Rose Heilbron

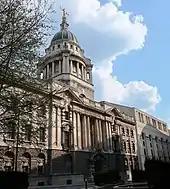
The Old Bailey

Heilbron was appointed as Recorder for Burnley in November 1956, the first appointment of a woman as Recorder, although not the first time one had sat. (Sybil Campbell was appointed a metropolitan stipendiary magistrate in 1945, and Dorothy Knight Dix was the first woman to preside at a jury trial in 1946, as deputy recorder of Deal). In 1957, she was the first woman to sit as a Commissioner of Assize. Elizabeth Lane was appointed the first female judge in the County Court in 1962 and of the High Court in 1965, but Heilbron was appointed as the first female judge to sit at the Old Bailey on 4 January 1972. She became leader of the Northern Circuit in 1973, and then followed Lane as the second woman High Court judge in 1974. Despite her background in criminal cases, which would have naturally suited her to the Queen's Bench Division, she was assigned to the Family Division, and created a DBE. She took charge of many criminal cases while presiding judge of the Northern Circuit (the first woman Presiding Judge of any Circuit) from 1979 to 1982.